1943 Surprise Hurricane

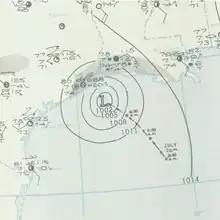
Surface weather analysis of the hurricane on July 27, near peak intensity.

The 1943 Surprise Hurricane was the first hurricane to be entered by a reconnaissance aircraft. The first tracked tropical cyclone of the 1943 Atlantic hurricane season, this system developed as a tropical storm while situated over the northeastern Gulf of Mexico on July 25. The storm gradually strengthened while tracking westward and reached hurricane status late on July 26. Thereafter, the hurricane curved slightly west-northwestward and continued intensifying. Early on July 27, it became a Category 2 hurricane on the modern-day Saffir–Simpson hurricane wind scale and peaked with winds of 105 mph (165 km/h). The system maintained this intensity until landfall on the Bolivar Peninsula in Texas late on July 27. After moving inland, the storm initially weakened rapidly, but remained a tropical cyclone until dissipating over north-central Texas on July 29.